Negocios Industriales Real

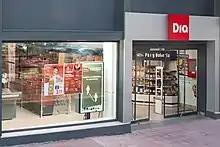
DIA Supermercado

NIRSA was founded by Julio Aguirre Iglesias. In 1970, Julio’s illness prompted his son Roberto to leave his studies at the Monterrey Institute of Technology in Mexico to help manage the business.